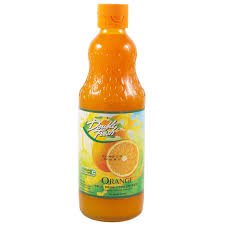
Label: Orange